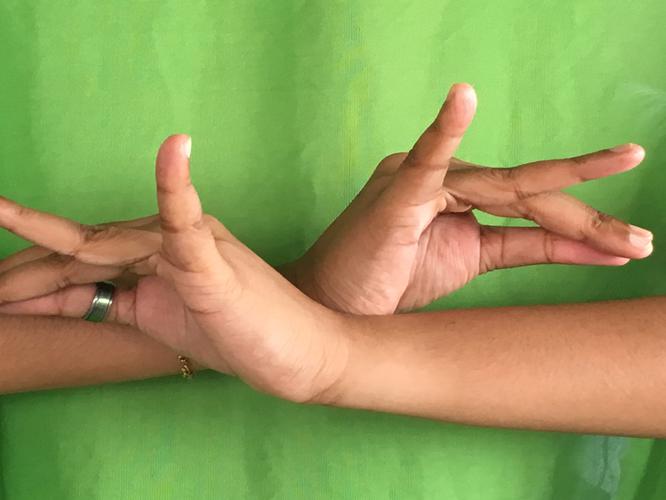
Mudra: Katakavardhana
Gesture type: double_hand